Vaira (film)

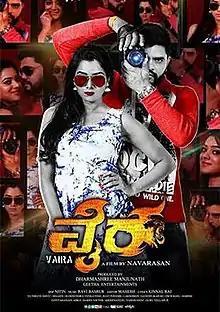
Official poster

Vaira is a 2017 suspense thriller film that was written and directed by Navarasan, who also starred alongside Priyanka Malnad and Tabla Nani. The music was scored by Ravi Basrur and the cinematographer was Naveen, with editing by Mahesh Reddy.